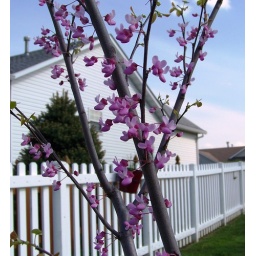
The red bud tree is in bloom.